Valentine Fleming

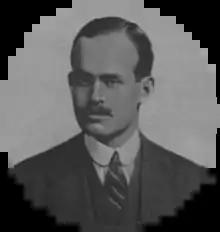
Valentine Fleming from the Roll of Honour published in "The Illustrated London News" in June 1917

Major Valentine Fleming, (17 February 1882 – 20 May 1917) was a Scottish Conservative Member of Parliament who was killed in the First World War. He was the father of authors Peter Fleming and Ian Fleming, the latter of whom created the James Bond character.